Bibliotheca Rosenthaliana

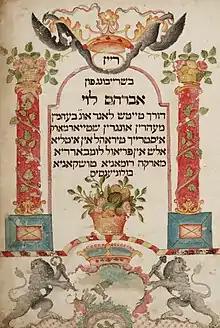
Abraham Levi Rayz beshraybung

The Pekidim and Amarkalim (officers and treasurers) formed an international organization whose purpose was to coordinate the fundraising to support impoverished Jews in Palestine. The organization maintained close contacts with the leaders of the Jewish communities in the cities of Jerusalem, Hebron, Safed and Tiberias. The archive, which contains 10,100 incoming letters, is a very important source for the early history of the Jewish settlement in Palestine in modern times.